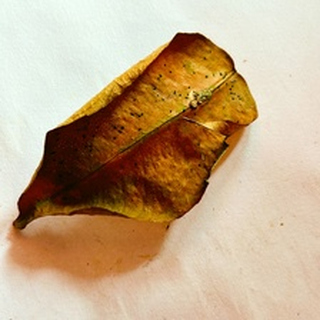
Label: lemon_dry_leaf